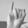
ASL letter: I